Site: brandenburg
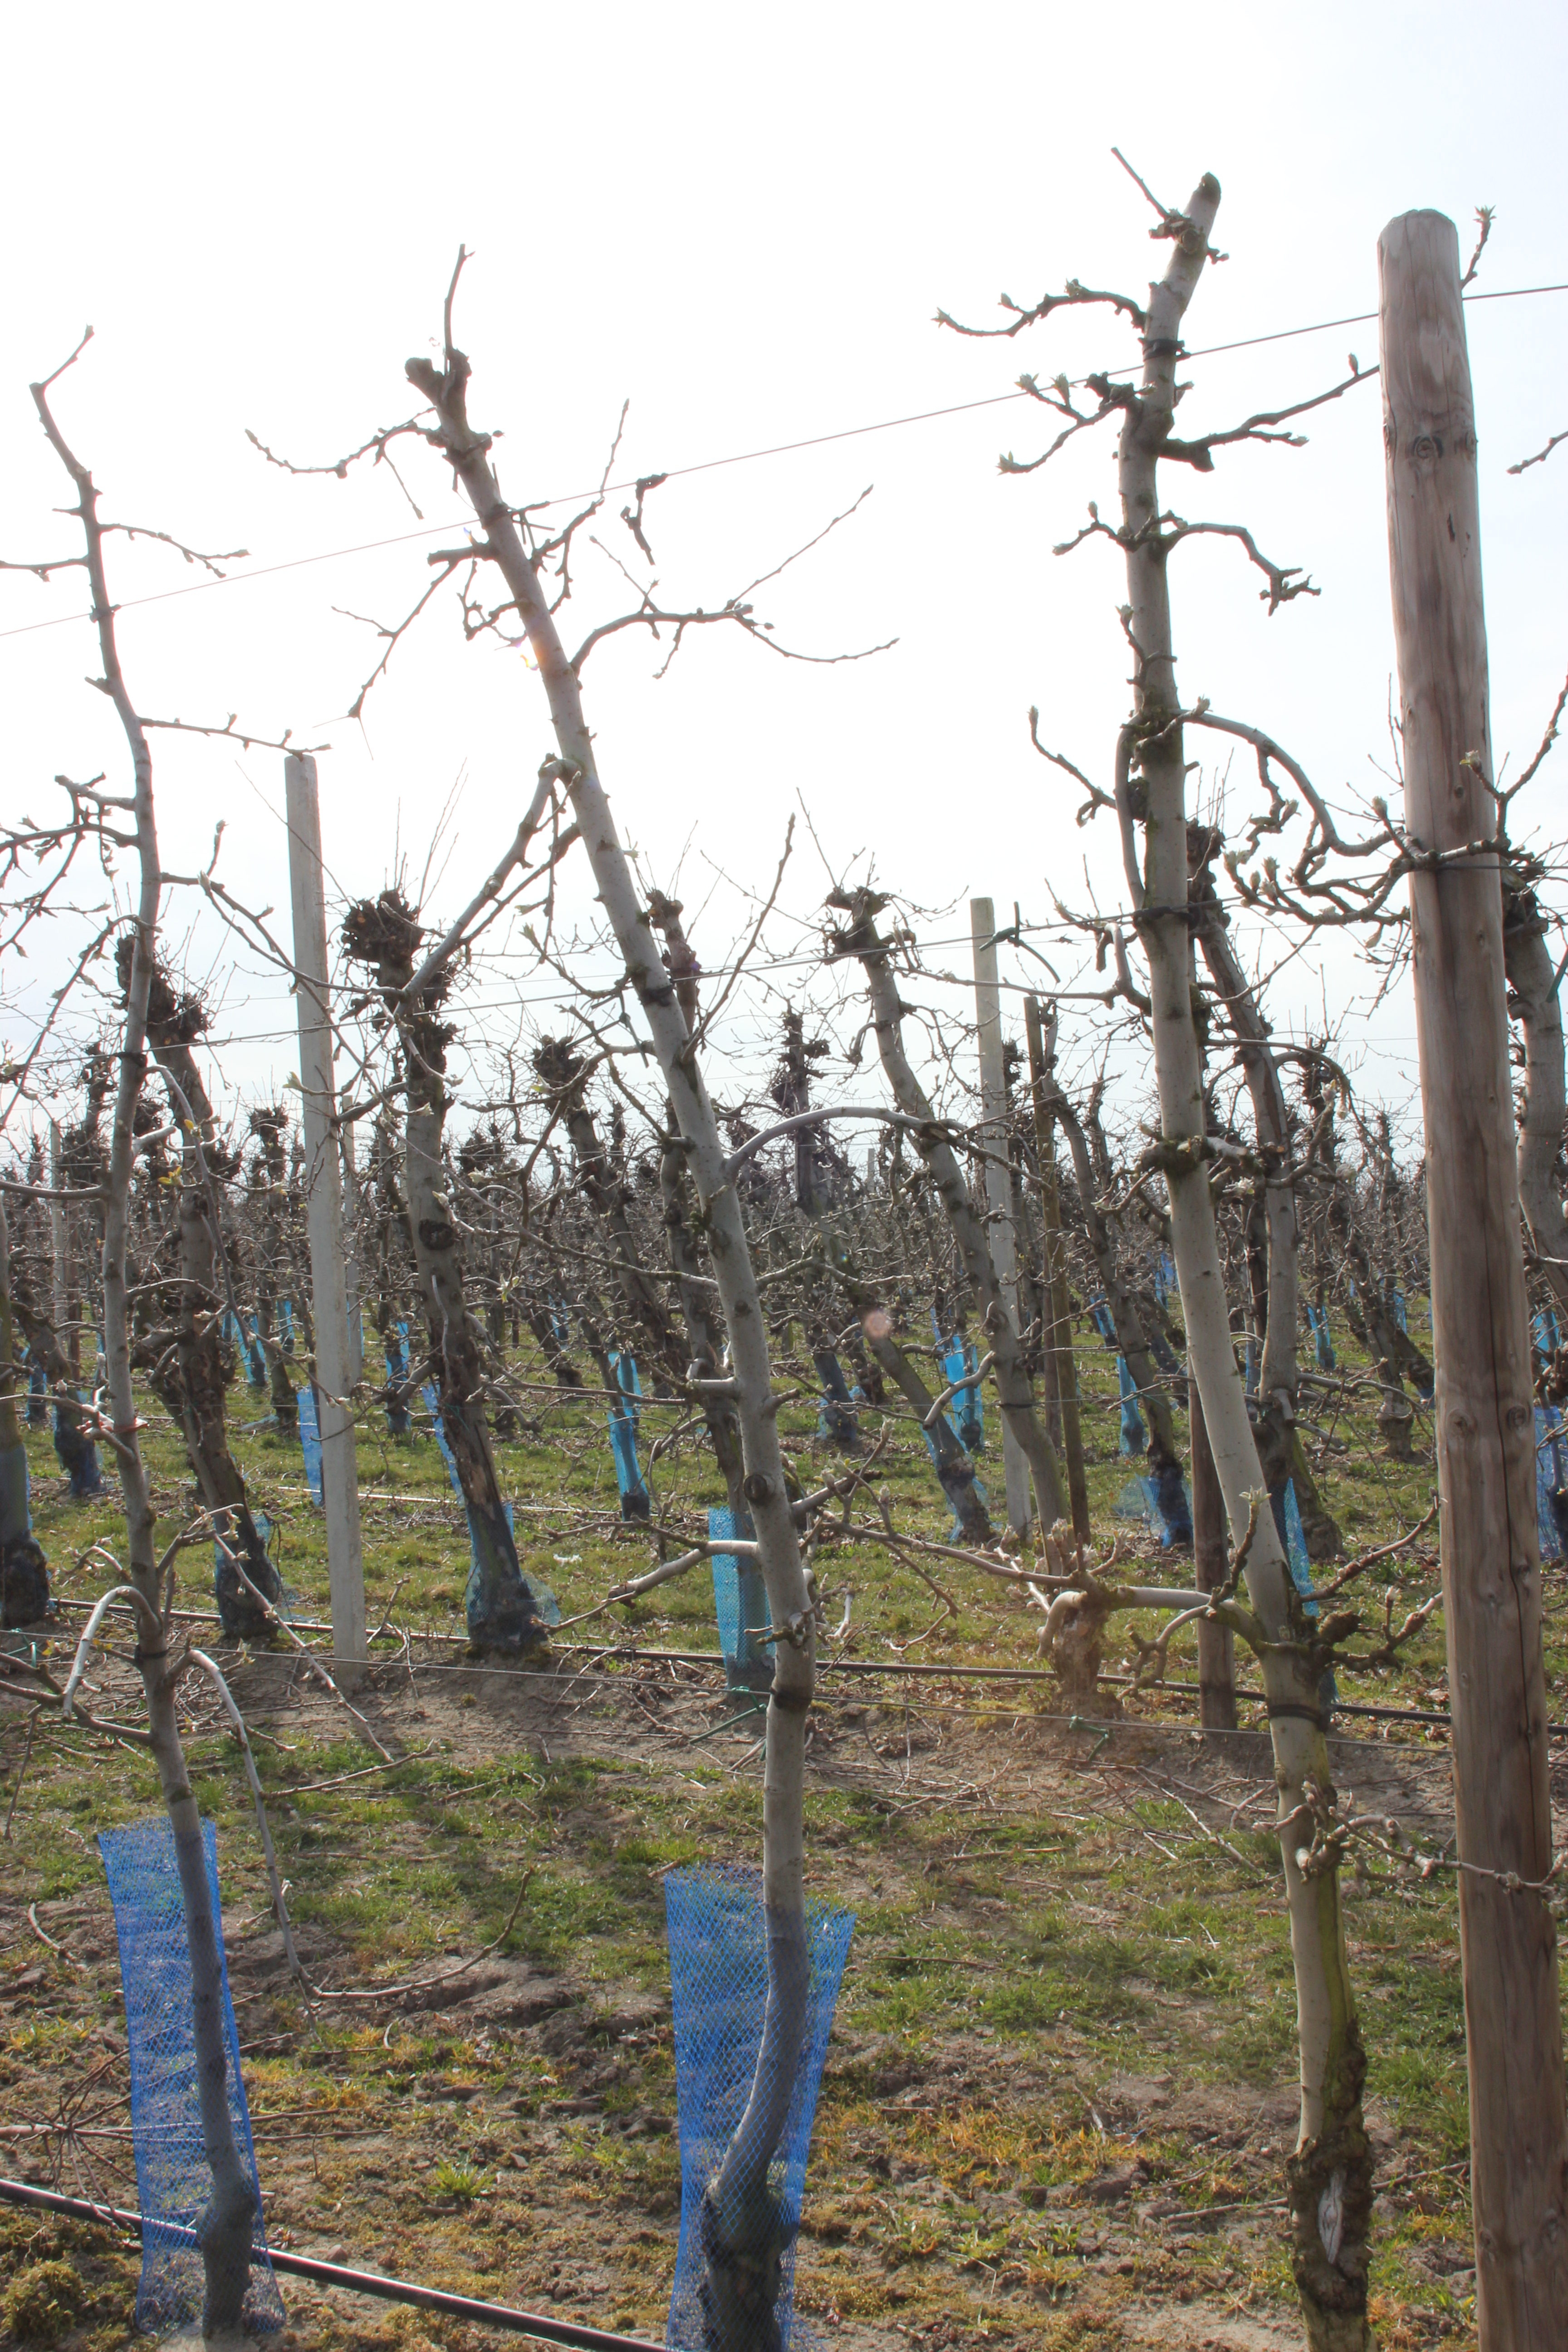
Growth stage (BBCH 54): Inflorescence emergence